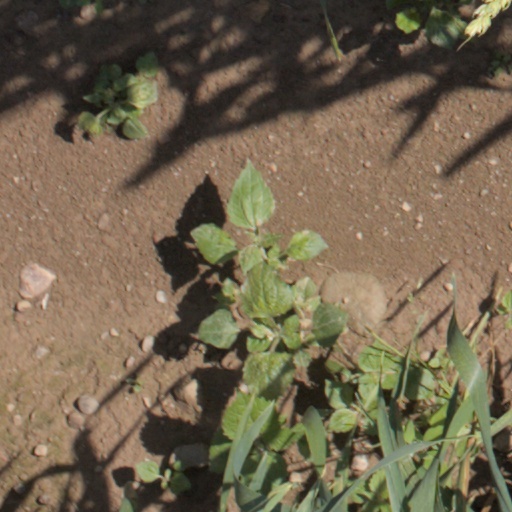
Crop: wheat